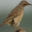
Label: bird